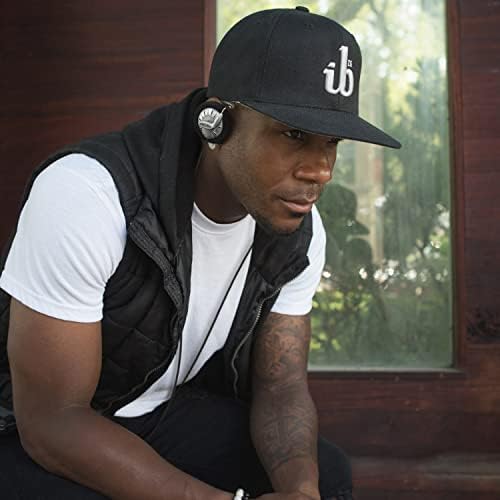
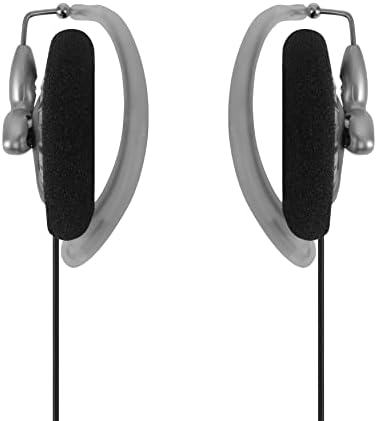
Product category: headphones
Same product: yes